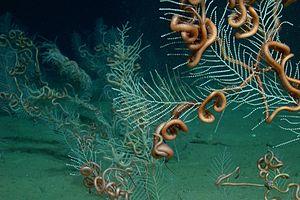
Les Ophiures sont une classe d'Échinodermes proche des étoiles de mer. Elles se nourrissent principalement de jeunes mollusques, d'annélides et de divers débris. Leurs cinq bras sont fins, le disque central est bien individualisé et elles ne possèdent pas d'anus.